Thermal power stations in Russia and the Soviet Union

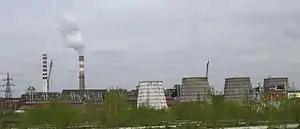
Tomsk GRES-2, Tomsk

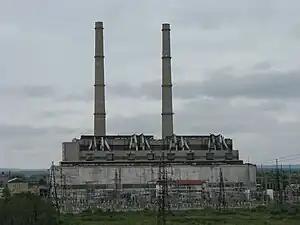
Yayva GRES-16, Yayva

The first large peat-fired thermal power station in Russia was built on a location about 80 km away from Moscow, in the place of the current city of Elektrogorsk, during 1912-1914. It was called "Elektroperedacha" (literally "electric power transmission"), and the settlement around the station (future Elektrogorsk) acquired this name, Elektroperedacha, as well. Today the station is called GRES-3 or Elektrogorskaya GRES.